Charles Page Bryan

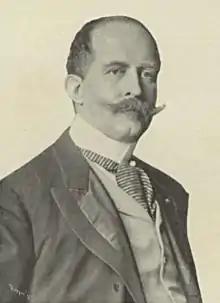
Charles Page Bryan, 1903

Charles Page Bryan (October 2, 1855 – March 13, 1918) was an American lawyer, politician, and diplomat.